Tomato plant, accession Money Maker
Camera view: vertical (180 deg); turntable rotation: 240 degrees
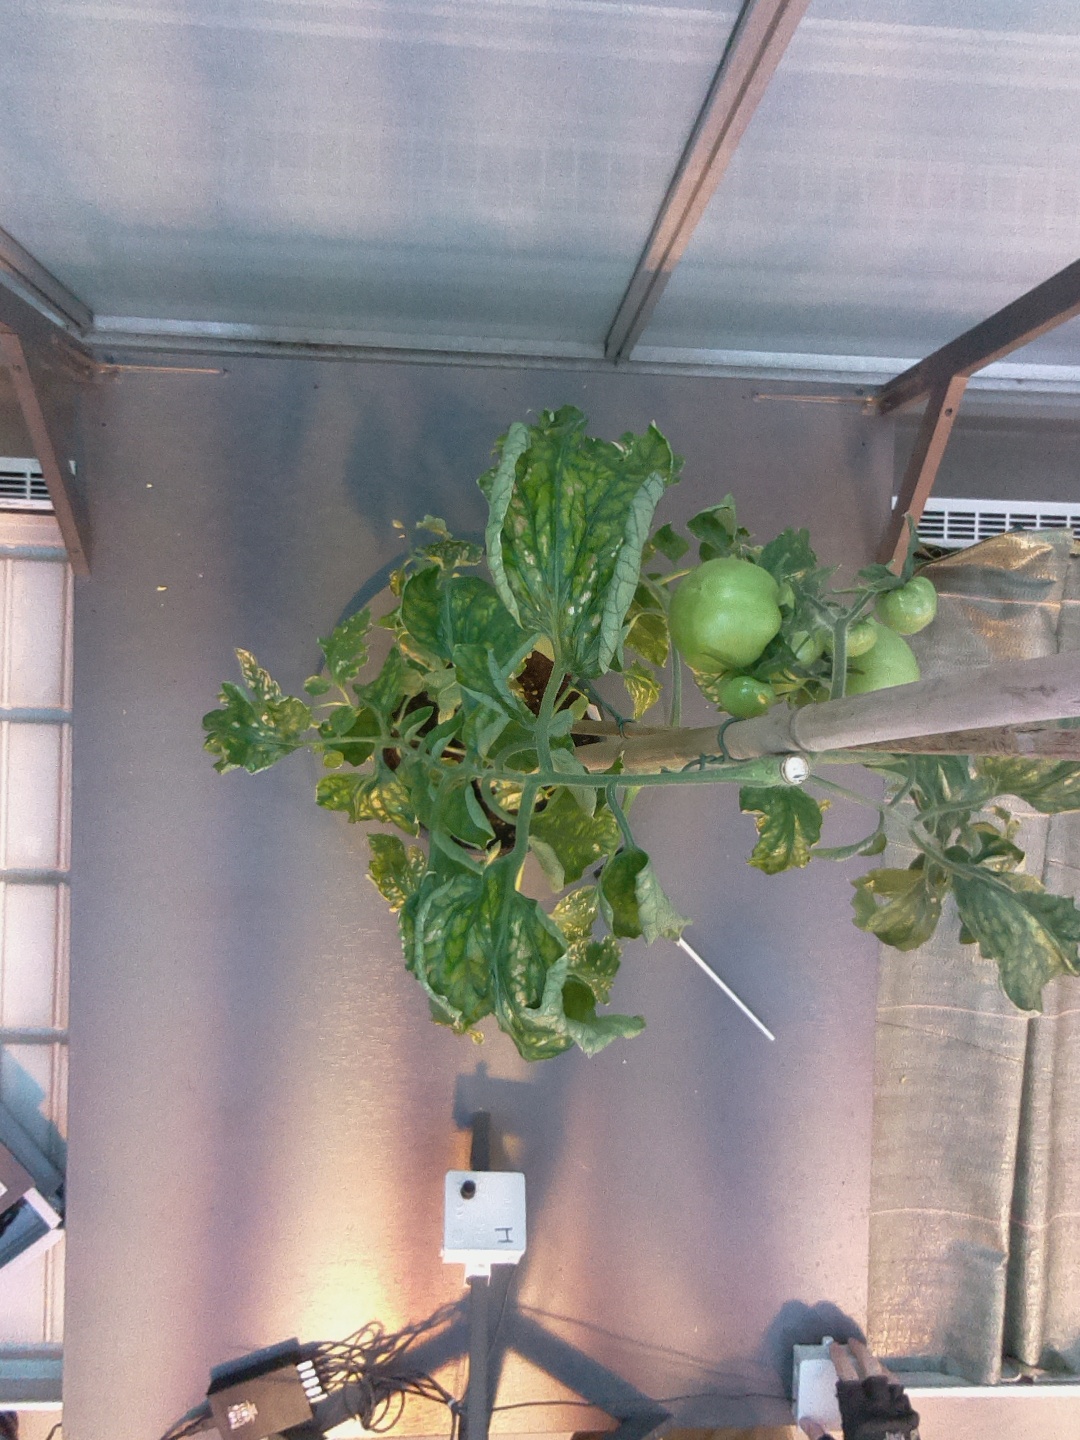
BBCH growth stage 76: 60%-70% of final fruit size